The Galena Territory, Illinois

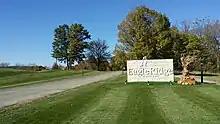
Eagle Ridge Resort

Eagle Ridge Resort & Spa is located lakeside in the center of the Galena Territory. There are 80 rooms in the main lodge, and over 300 private villas. The resort is best known for its 63 holes of championship golf, including "The General", which "Golf Digest" ranked No. 41 in its 2007-2008 list of "America's 100 Greatest Public Golf Courses."